Marzemino

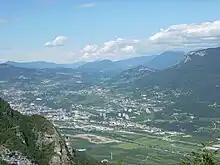
The Trentino region where Marzemino is grown.

Marzemino is found throughout northern Italy most notably in the Lombardia, Trentino, Veneto and Friuli-Venezia Giulia wine region. In Lombardy it is often used as a blending grape, most often partnering with Barbera, Groppello, Merlot or Sangiovese. In Trentino, it is often made as a varietal wine. While it is believed to have played a minor role in the history of Chianti, today it is rarely seen in Tuscany.